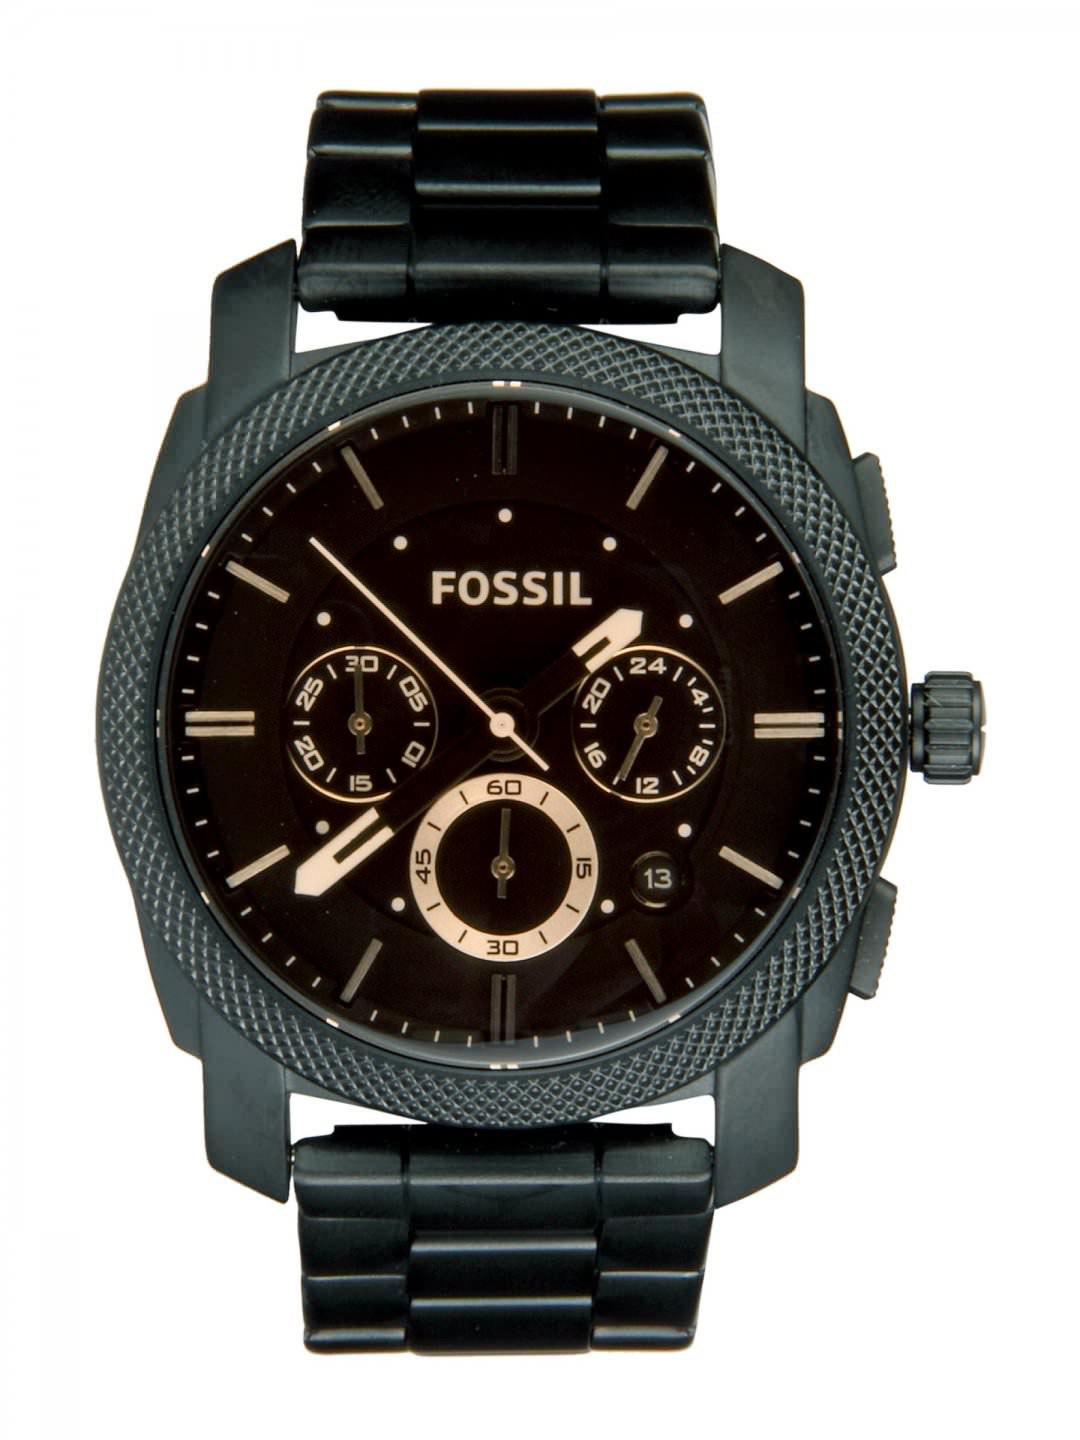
Fossil Men Quartz Black Dial Chronograph Watch FS4682
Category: Accessories / Watches / Watches
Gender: Men
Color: Black
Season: Winter 2016
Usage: Casual